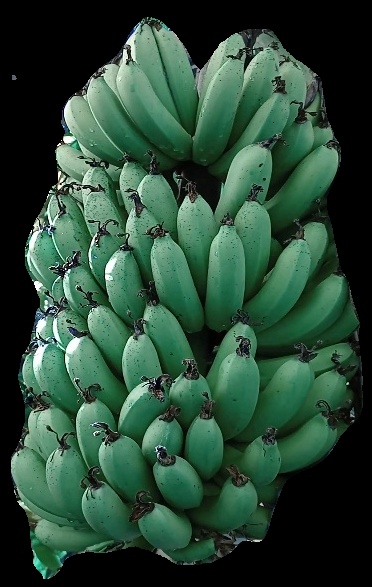
Variety: pachbale
Grade: grade1